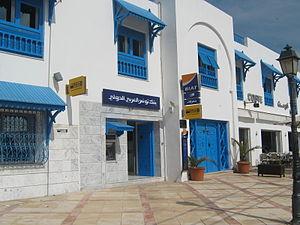
La Banque internationale arabe de Tunisie ou BIAT est une banque tunisienne qui fait partie des trente principaux établissements d'Afrique du Nord. Première banque tunisienne en termes de parts de marché et cotée à la Bourse de Tunis, elle a pour actionnaire de référence le groupe Mabrouk.